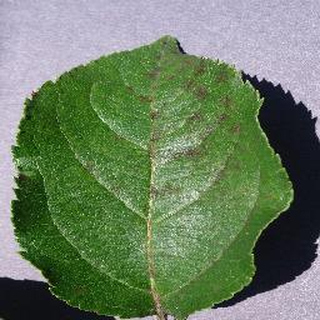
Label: apple_apple_scab